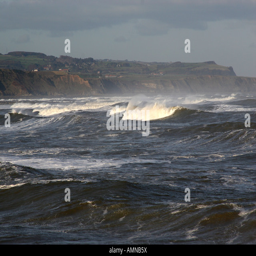
strong winds and heavy breaking waves in the north bay